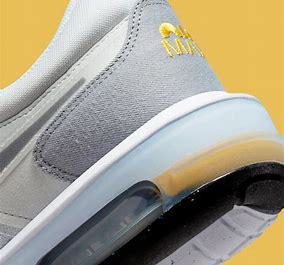
Brand: Nike
Model: Air Max Motif